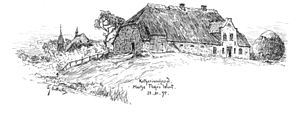
Enestegård / Enestegårde i de enkelte lande / Nederlandene og Tyskland
Værftet Katrineherd i 1895.
En enestegård er en gård, som før landboreformerne lå for sig selv og ikke indgik i et dyrkningsfællesskab. Enestegården adskiller sig derved fra enkeltgården, der nok lå for sig selv, men hvis drift alligevel var underlagt et dyrkningsfællesskab. Til enestegårde regnes ikke herregårde og lignende.